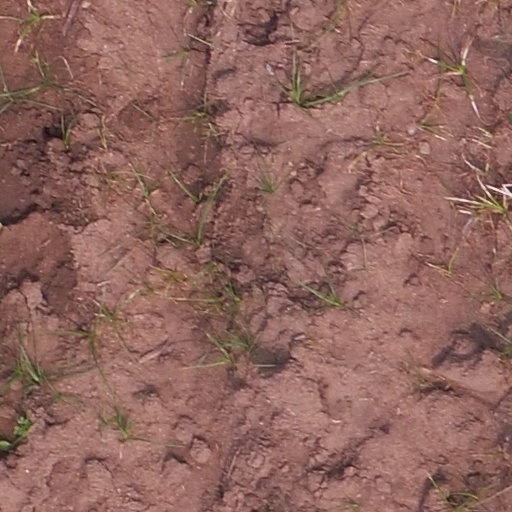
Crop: maize; corn